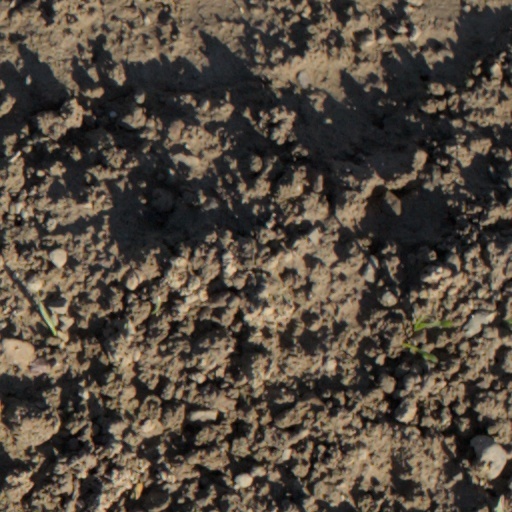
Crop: wheat